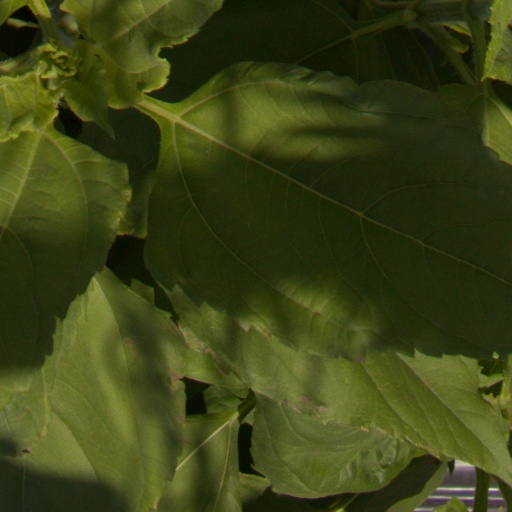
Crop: Jerusalem artichoke